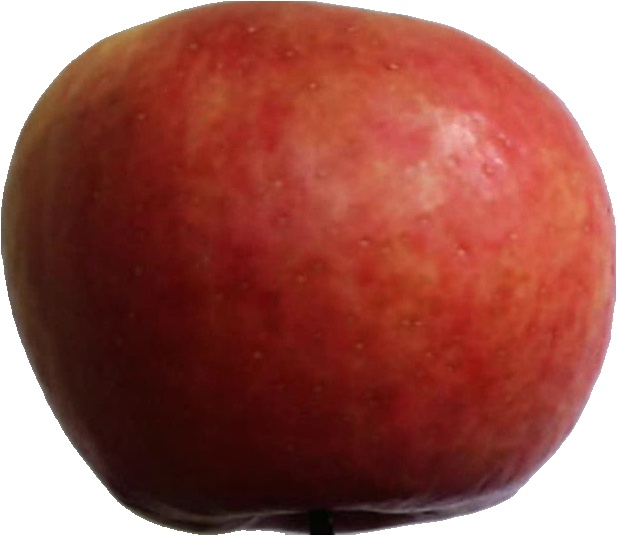
Label: apple_crimson_snow_1